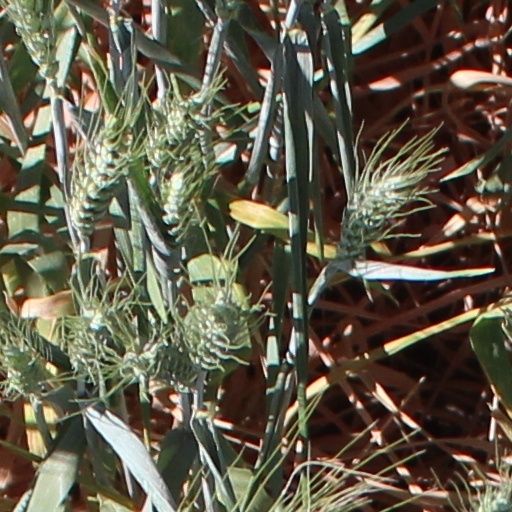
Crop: wheat